Progress M-05M

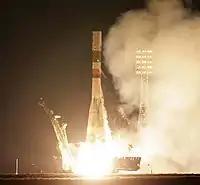

The launch of Progress M-05M, which occurred at 17:15 UTC on 28 April 2010, was conducted from Site 1/5 at the Baikonur Cosmodrome, using a Soyuz-U carrier rocket.